Maroa, Amazonas

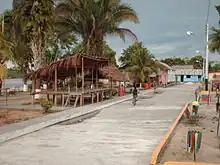
A view of the Maroa Town

Maroa is a town in the southern Venezuelan state of Amazonas. This town is the shire town of the Maroa Municipality (or Guainía Municipality) and, according to the 2001 Venezuelan census, the municipality has a population of 890.